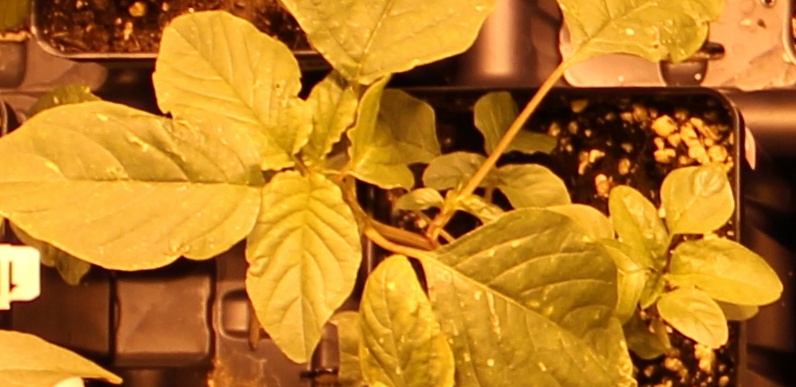
Label: Palmer Amaranth